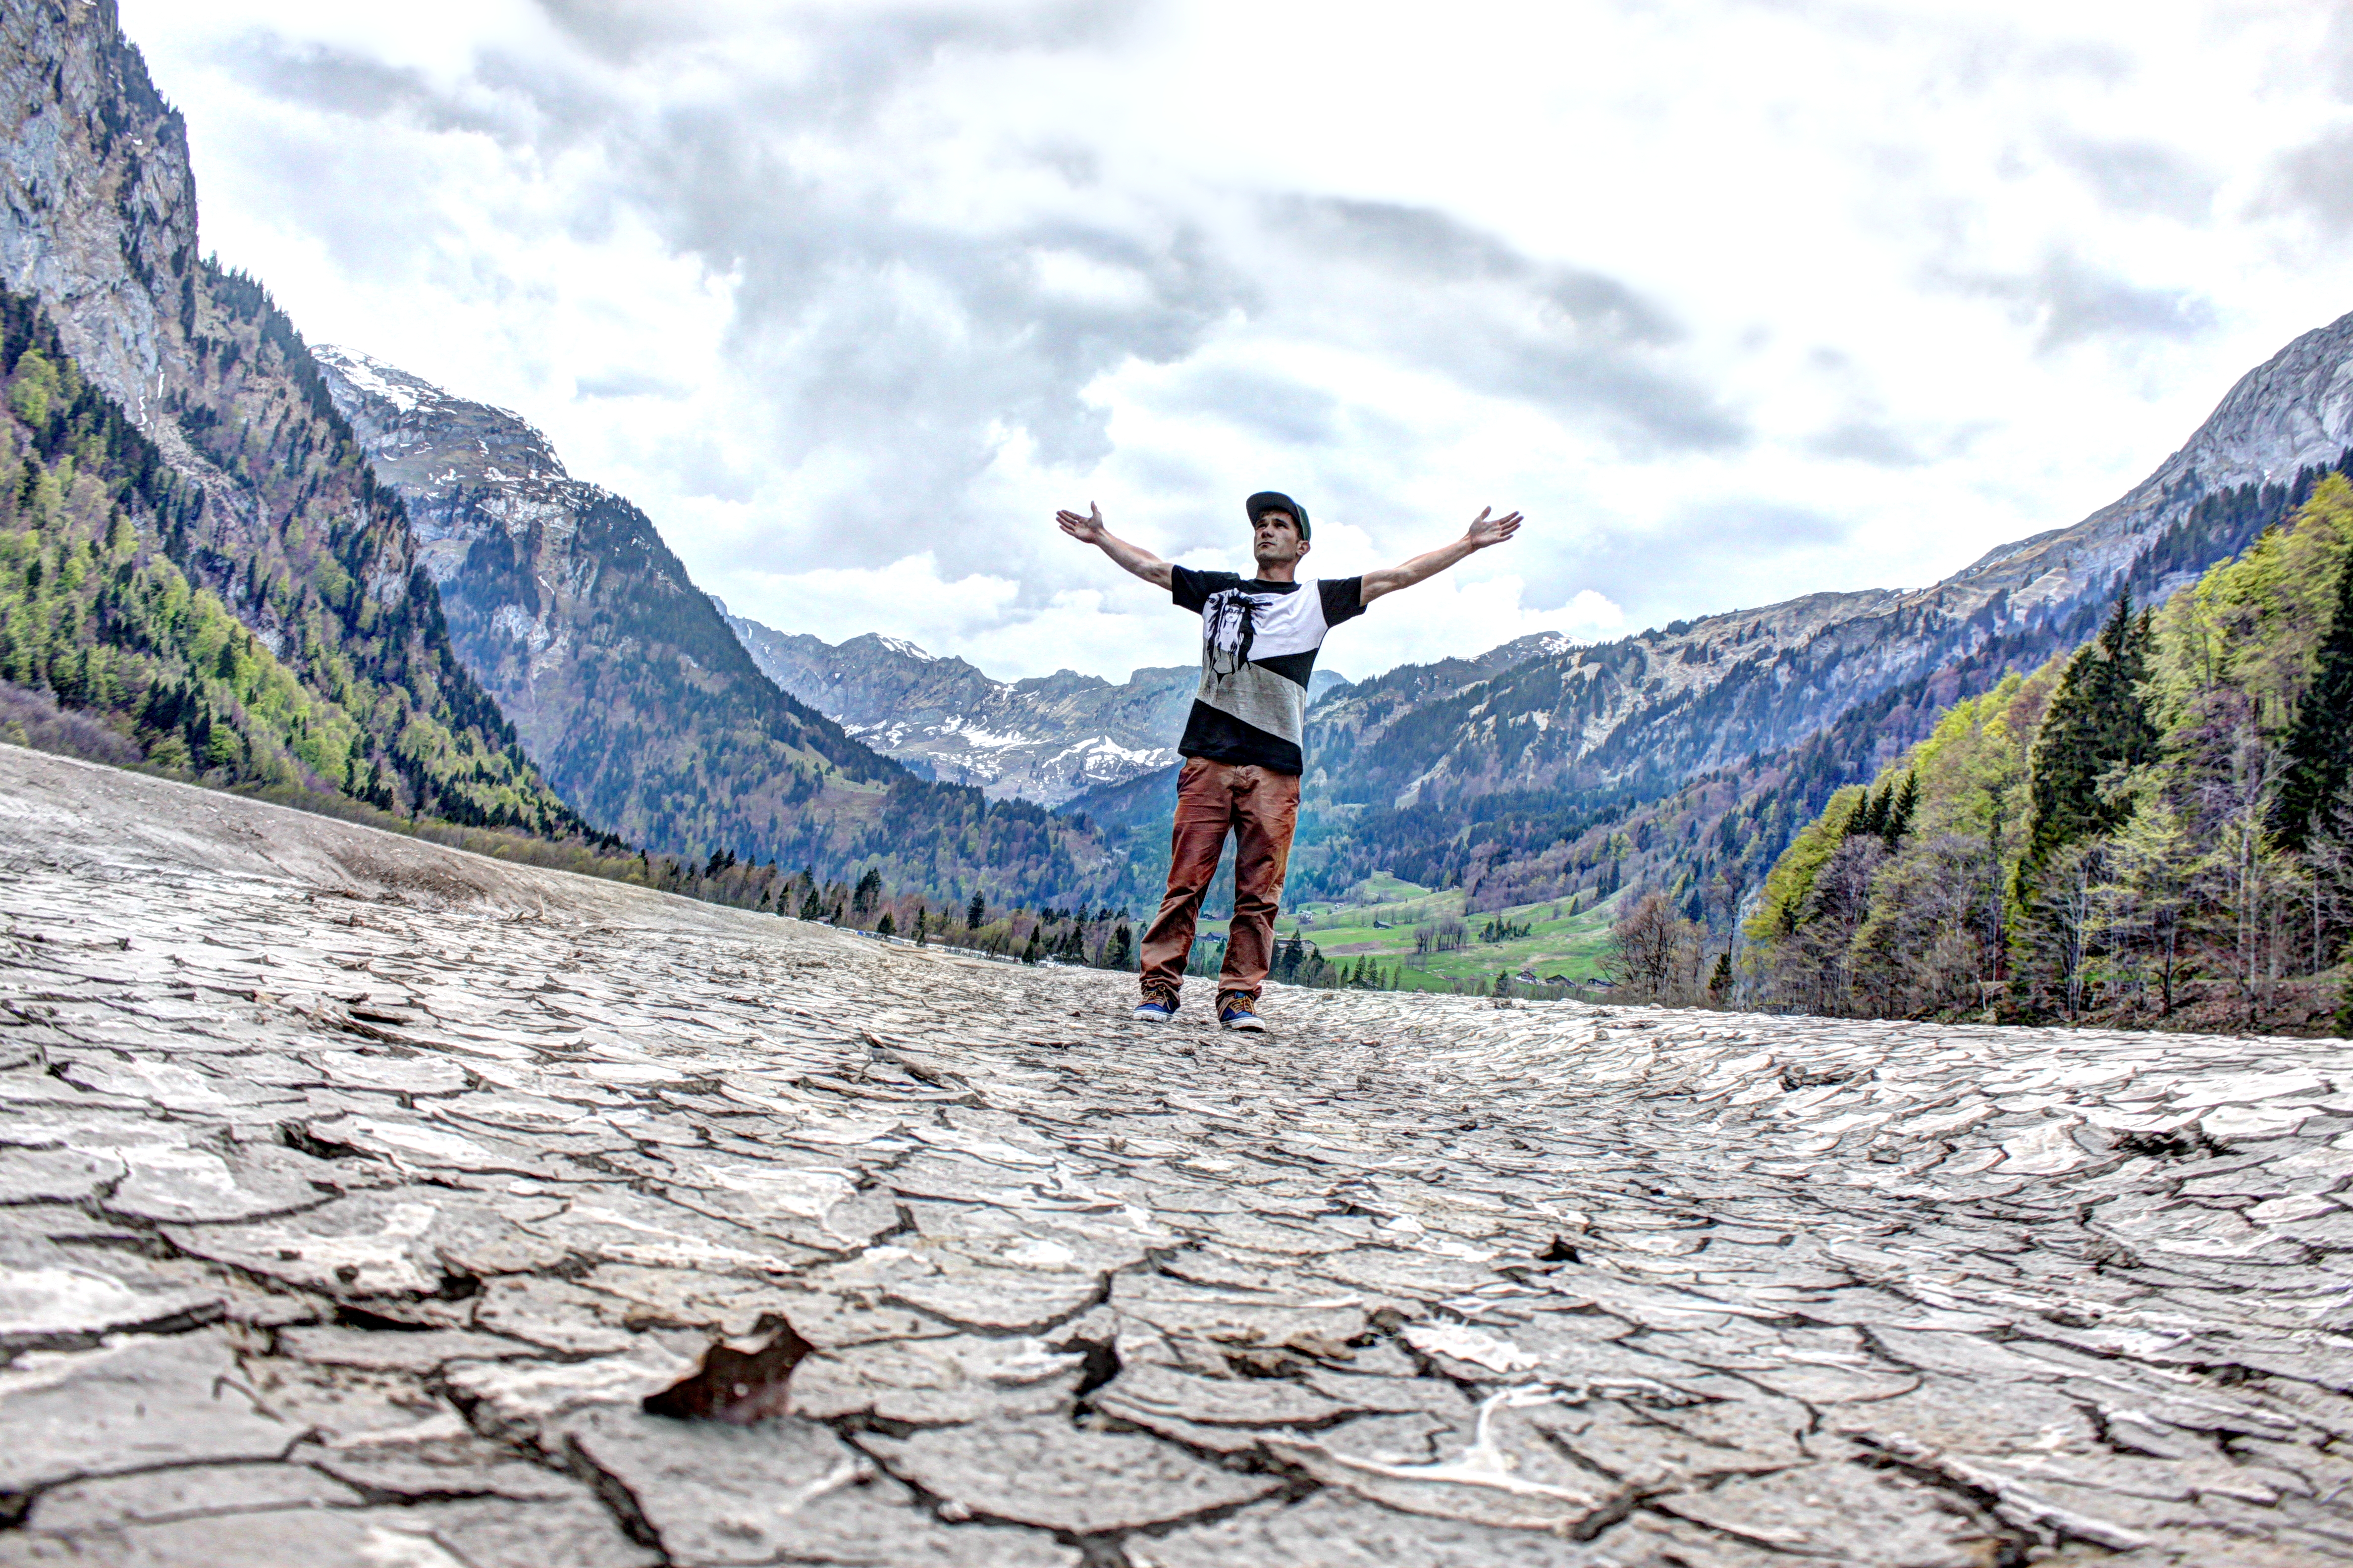
sea, walking, mountain, hiking, adventure, mountain range, vacation, jumping, extreme sport, hdr, alps, copyrightfree, deutschland, freeforcommercialuse, bilderohnelizenz, schweiz, highdynamicrange, freiesfotoarchiv, copyrightfreepictures, berliner, jacoberphotogrpahy, ohnecopyright, artwearrevolution, artwear, berlinstreetart, hdrfree, graffity, landform, mountainous landforms